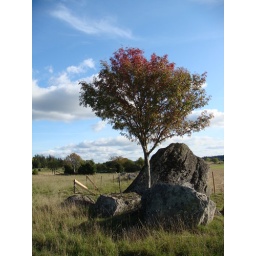
Well, the rock splitting cherry tree is found in Japan, but this is almost as nice.